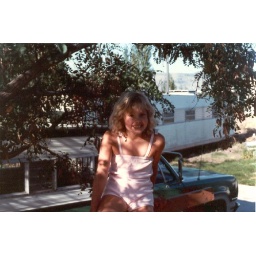
You can see our green Dodge truck in the background.